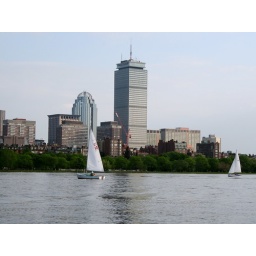
Sailboats with the Prudential tower and 111 Huntington Ave. building in the background.